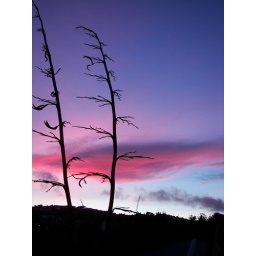
Took this pink cloud with Harakeke (New Zealand Flax) blowing in the wind looking up towards Mt Brooklyn.